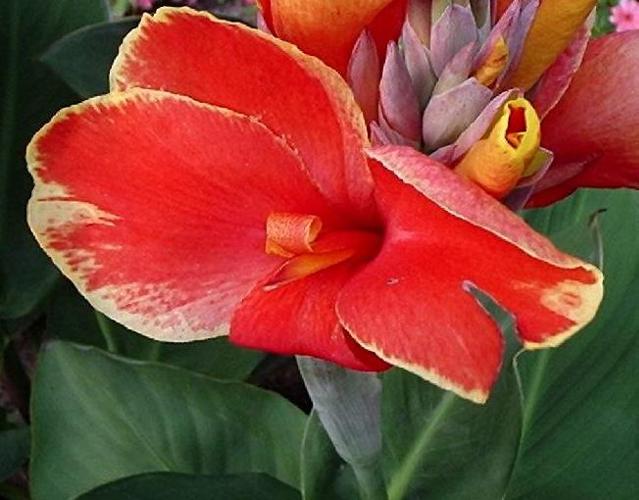
Label: canna lily